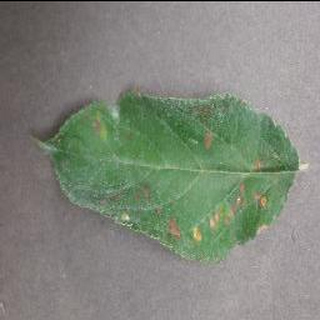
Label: apple_cedar_apple_rust